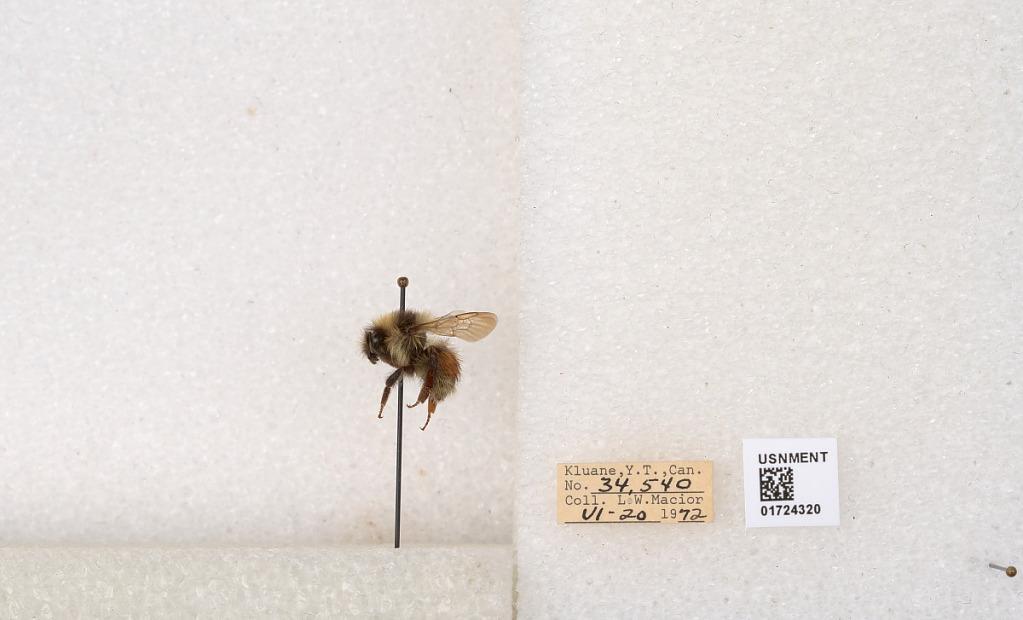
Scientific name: Bombus (Pyrobombus) sylvicola Kirby
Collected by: L. Macior
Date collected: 1972-6-20
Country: Canada
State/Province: Yukon Territory
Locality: Kluane National Park and Reserve
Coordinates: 60.7493, -139.504